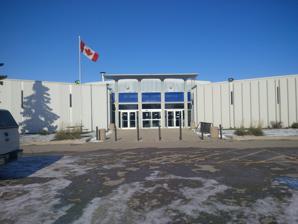
Building: St. James Civic Centre
Country: Canada
Year built: 1967
Community sports venue in southern Manitoba St. James Civic Centre St. James Civic Centre St. James Civic Centre Location in Winnipeg Show map of Winnipeg St. James Civic Centre Location in Manitoba Show map of Manitoba St. James Civic Centre Location in Canada Show map of Canada Location Winnipeg, Manitoba , Canada Coordinates 49°53′10″N 97°14′03″W / 49.88611°N 97.23417°W / 49.88611; -97.23417 Owner City of Winnipeg Capacity 1,500 (ice hockey) Opened 1967 Tenants St. James Canadians ( MJHL ) 1967-2004 St. James Canucks ( MMJHL ) 1978-present Winnipeg Saints (MJHL) 2011-2012 The St. James Civic Centre is a multipurpose recreation complex located in the St. James district of Winnipeg , Manitoba , Canada. The complex features an indoor ice hockey arena, swimming pool, and auditorium. Built in 1967, the St. James Civic Centre is owned and operated by the City of Winnipeg . The St. James Civic Centre arena has been one of the more prominent hockey venues in Winnipeg since its opening. With a seating capacity of 1,500, it is one of the larger arenas in the city. The facility is currently home to the St. James Canucks of the Manitoba Major Junior Hockey League and local minor hockey teams. The arena is also used for sledge hockey and ringette during the winter, as well as non-sporting activities during the summer. The pool and leisure centre includes a 25-yard*** swimming pool and weight room. In addition, there is a 350-seat auditorium and two meeting rooms. The facilities are available to the public year-round. History An architectural drawing published in October 1964 of the new St. James Civic Centre, to be located on a portion of land formerly used by the Assiniboine Golf Course. The St. James Civic Centre arena opened on January 22, 1966. The whole complex cost $850,000 to build with the first hockey event between St. James and Deer Lodge. The St. James Canadians of the Manitoba Junior Hockey League were the arena's primary tenant from its opening in 1967 until the club's demise in 2004. Another MJHL team, the Winnipeg Saints , played one season there in 2011–2012. It was also the venue for the CBC Championship Curling and the CBC Curling Classic series which aired from 1966 to 1979.  The arena was also used a filming location for the 2011 hockey film Goon . References